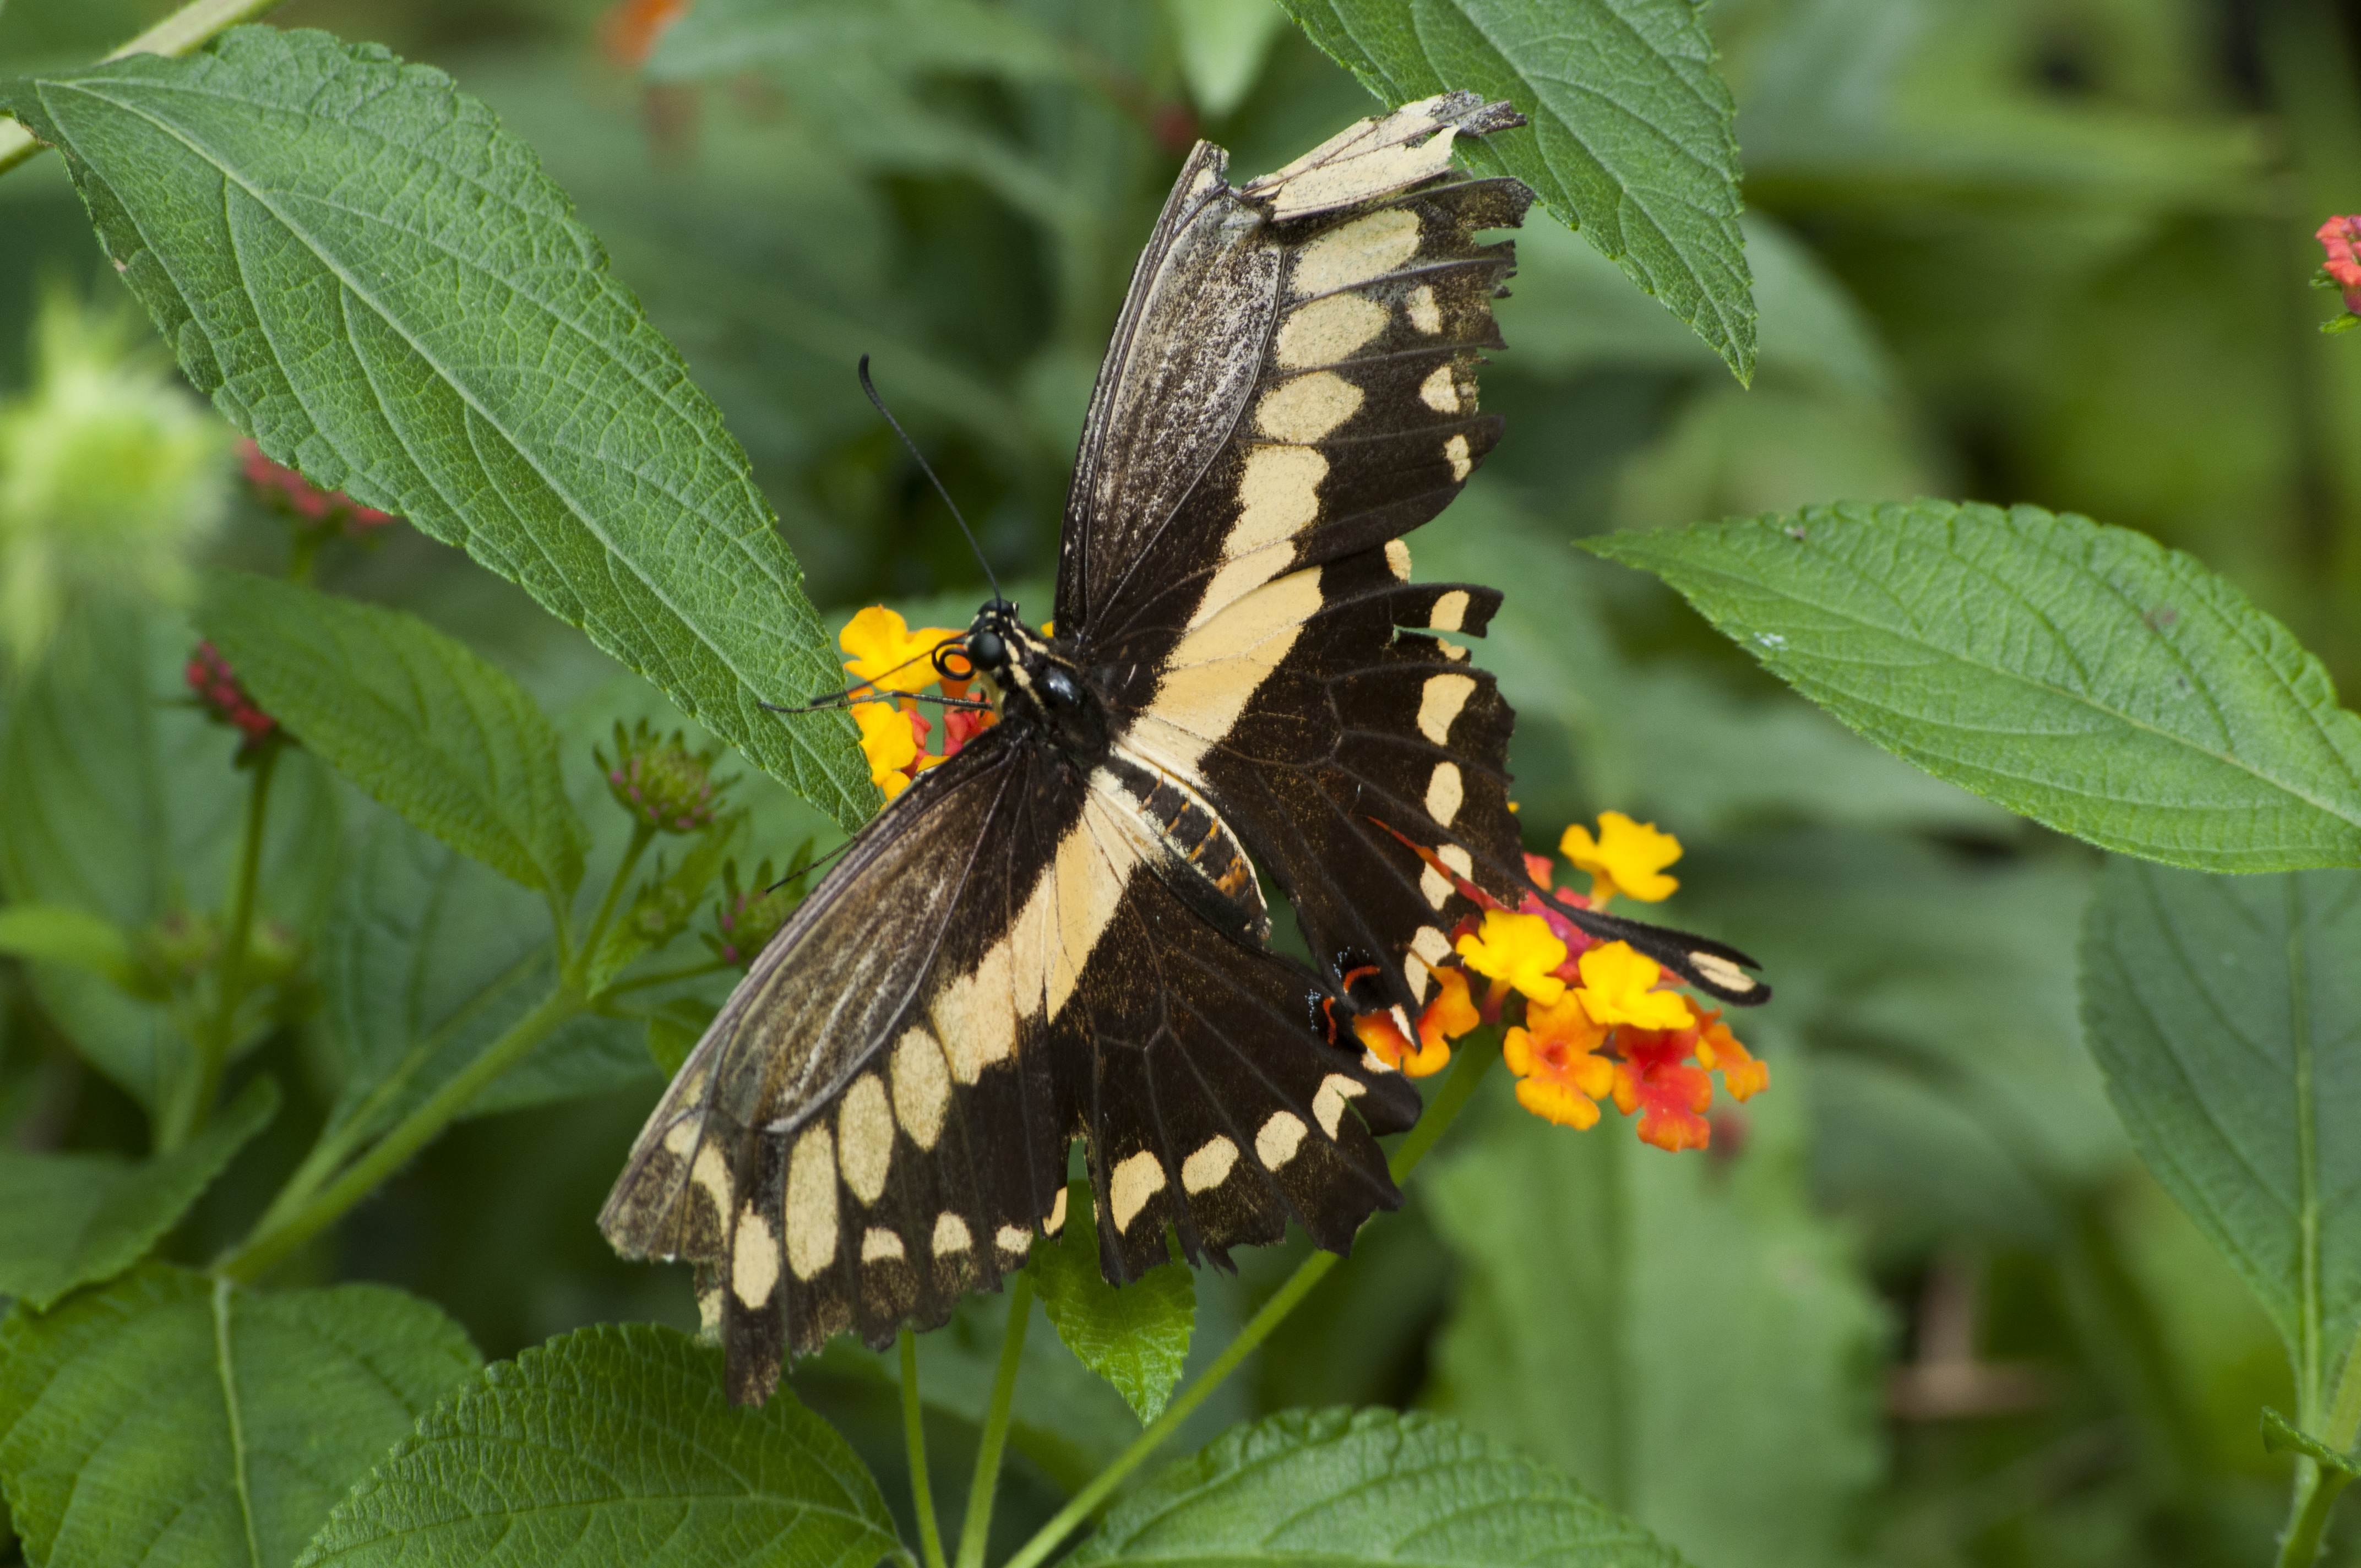
nature, leaf, flower, summer, wildlife, foliage, spring, green, insect, botany, butterfly, fauna, invertebrate, flowers, insects, nectar, pieridae, macro photography, arthropod, pollinator, moths and butterflies, lycaenid, brush footed butterfly, colias